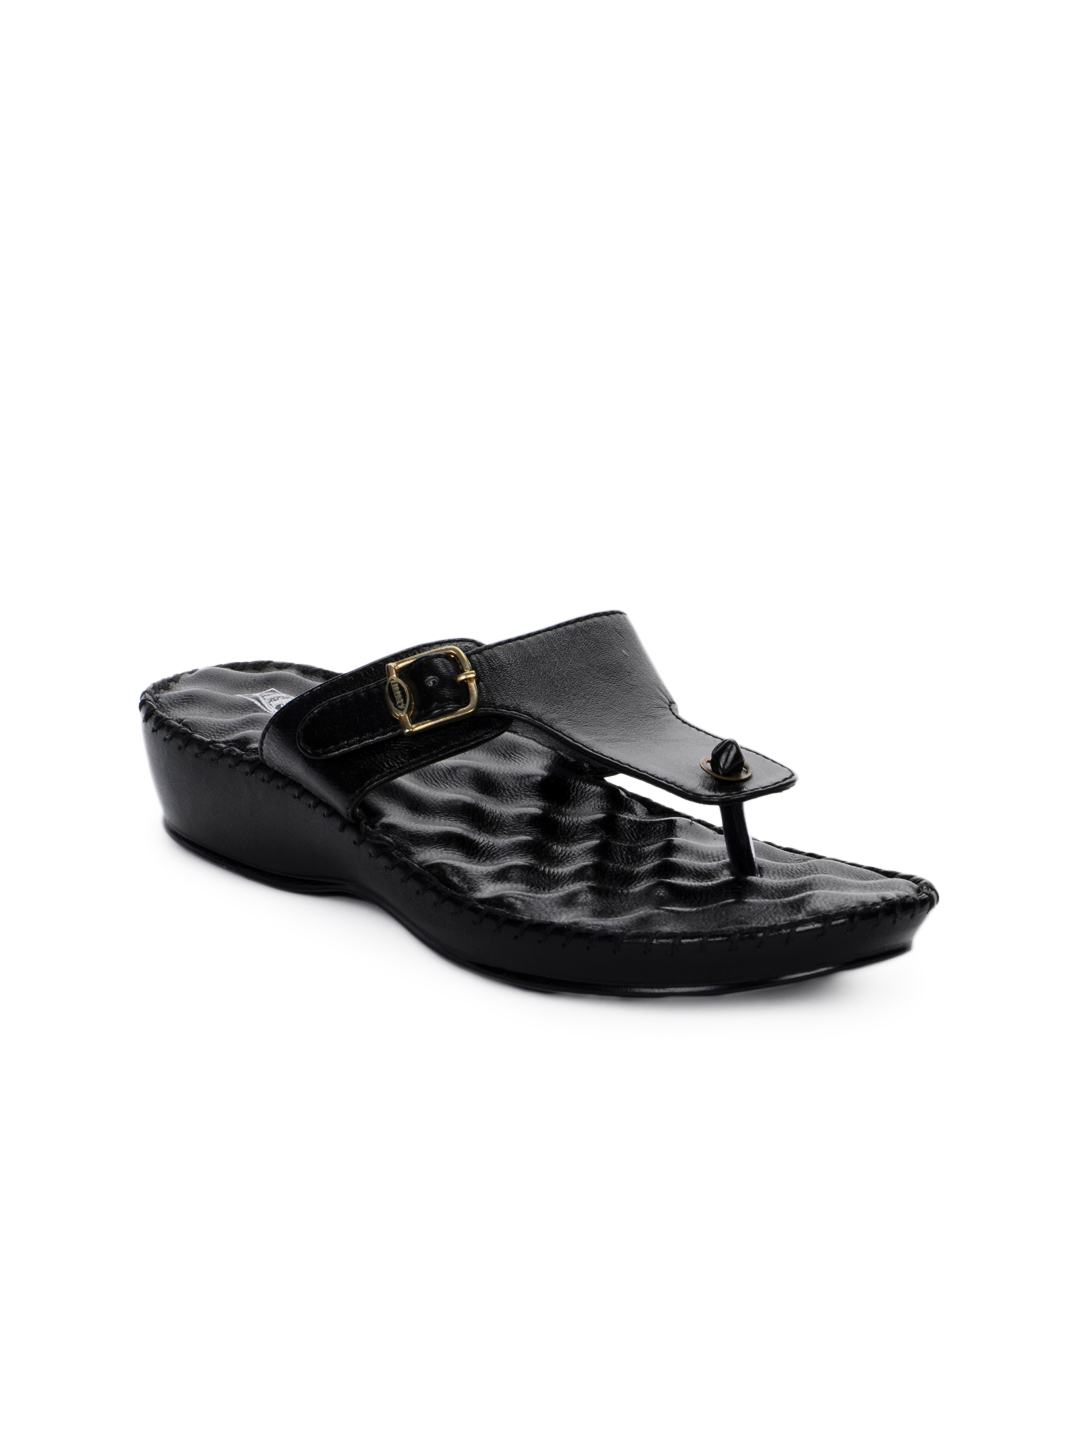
Tiptopp Women Black Flats
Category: Footwear / Shoes / Flats
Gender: Women
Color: Black
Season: Summer 2012
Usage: Casual